457th Airlift Squadron

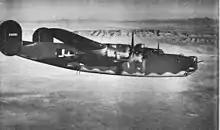
B-24 Liberator 42-52161 from Alamogordo Army Airfield

The squadron was first activated at Salt Lake City Army Air Base, Utah on 6 July 1942 as one of the original four squadrons of the 330th Bombardment Group. Although equipped early on with some Boeing B-17 Flying Fortresses, it became a Consolidated B-24 Liberator Operational Training Unit (OTU), moving to Biggs Field, Texas by early September. The OTU program was patterned after the unit training system of the Royal Air Force and involved the use of an oversized parent unit to provide cadres to "satellite groups" It then assumed responsibility for their training and oversaw their expansion with graduates of Army Air Forces Training Command schools to become effective combat units. Phase I training concentrated on individual training in crewmember specialties. Phase II training emphasized the coordination for the crew to act as a team. The final phase concentrated on operation as a unit.